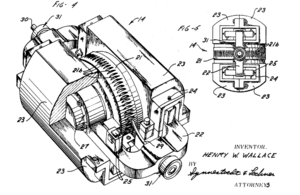
L'antigravité correspond à l'idée de la création d'un espace ou d'un objet libéré de la gravité. Il ne s'agit pas de contrer la gravitation par une force opposée d'une nature différente, tel que le fait un ballon gonflé à l'hélium ; l'antigravité représente plutôt soit la disparition ou l'inhibition, soit l'inversion, soit la diminution des causes fondamentales de la force de gravitation vis-à-vis de l'espace ou de l'objet visé, par un moyen technologique quelconque.